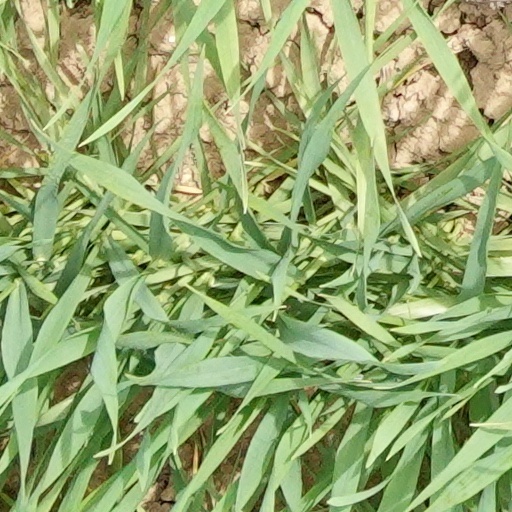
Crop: wheat